Hinds County Courthouse (Raymond, Mississippi)

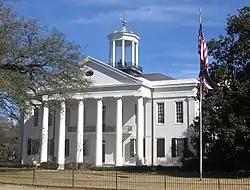
Raymond Courthouse

Hinds County Courthouse in Raymond, Mississippi, also known as Raymond Courthouse, was built in 1857. It was listed on the National Register of Historic Places in 1986 and is part of the Raymond Historic District. The two-story scored stucco building includes a hipped roof and porticoes.